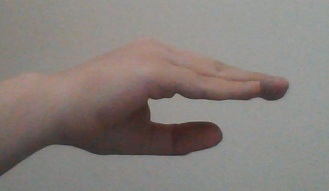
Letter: jeem